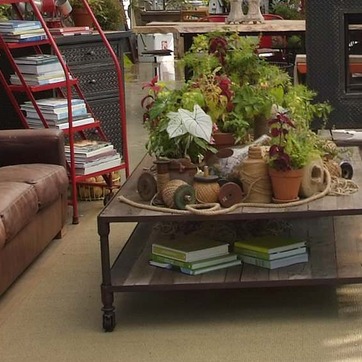
Material: ceramic